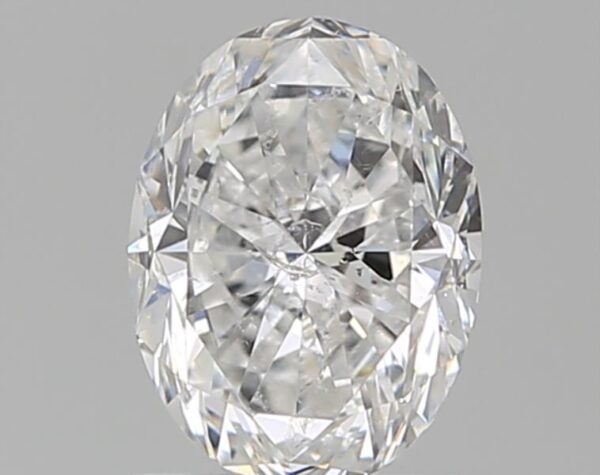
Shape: oval
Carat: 1
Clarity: SI2
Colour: E
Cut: GD
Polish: VG
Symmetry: VG
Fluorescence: N
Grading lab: IGI
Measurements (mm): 7.12 x 5.37 x 3.63